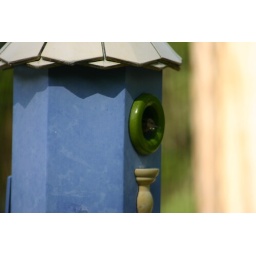
Momma bird peaks out of her house in the veggie garden. She is really quite tolerant of my intrusion in her space.